Immortals (rugby league)

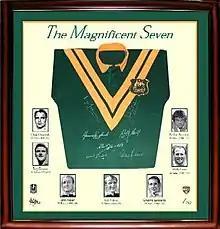
The Immortals, prior to the induction of Johns in 2012.

The Immortals of rugby league in Australia are players named as the nation's greatest ever. From 1981 to 2017 the Immortals were named by the Australian magazine "Rugby League Week". From 2018, the National Rugby League took over the Immortals concept.